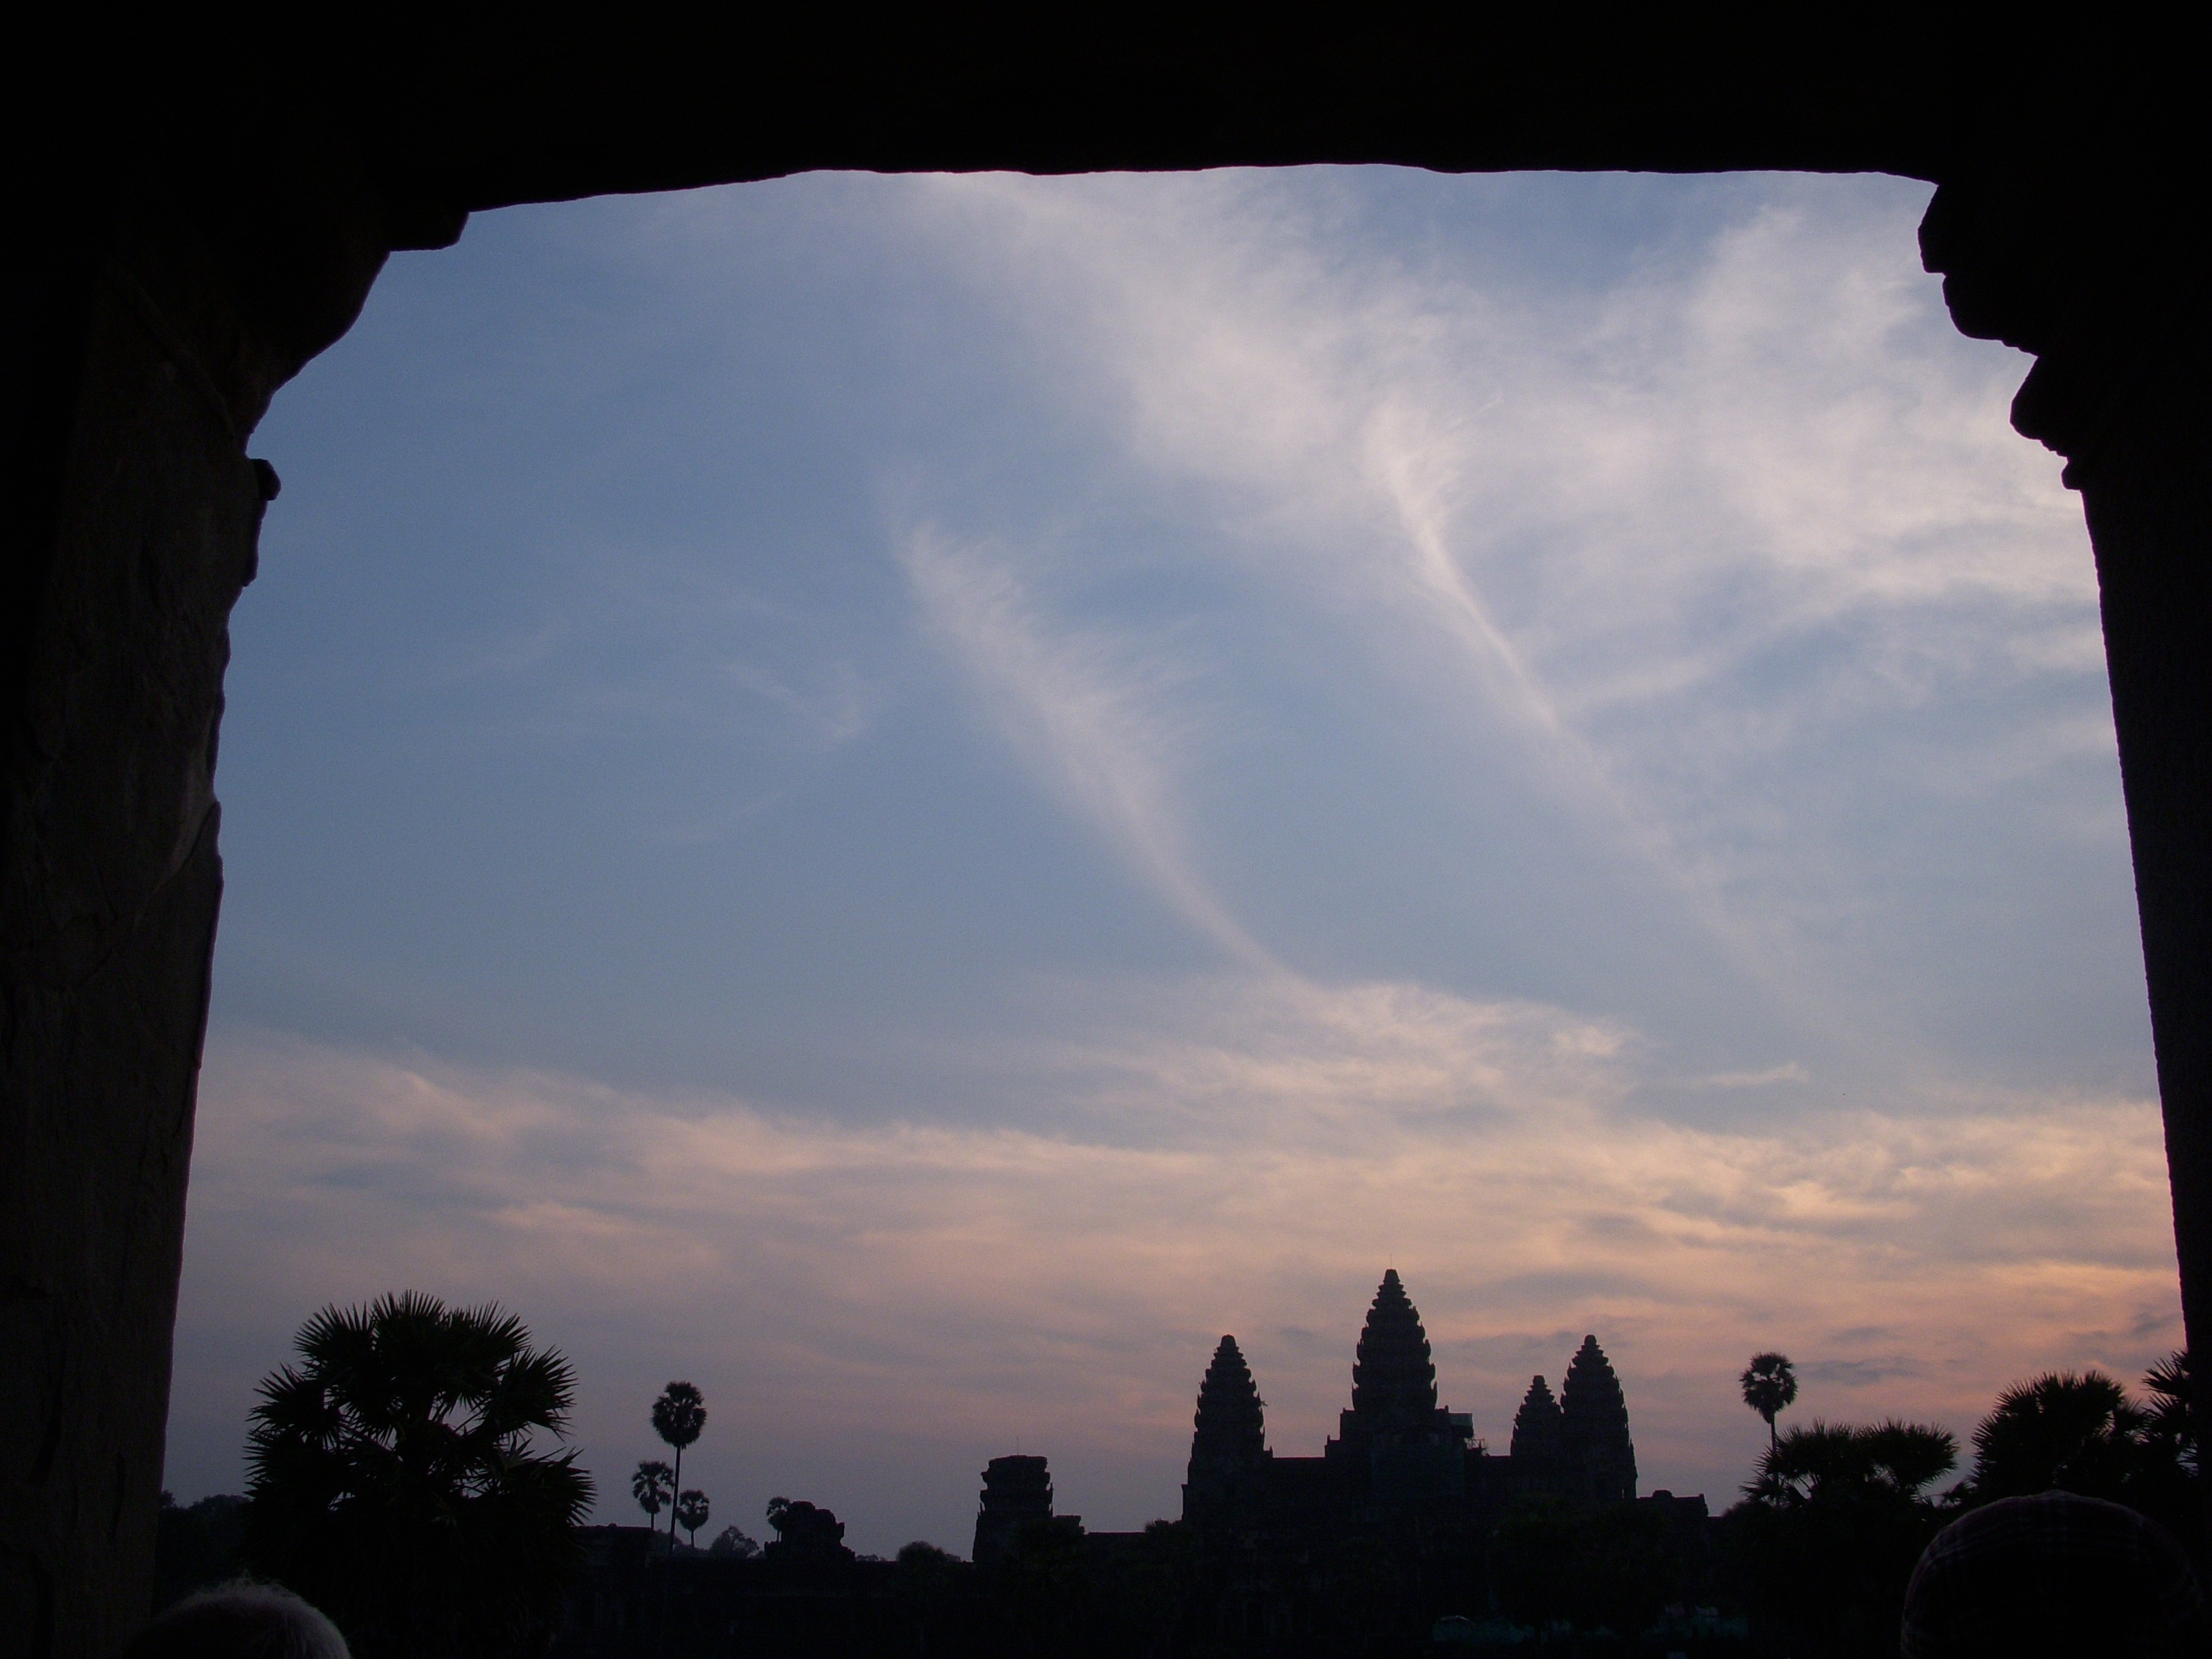
nature, horizon, silhouette, cloud, sky, sun, sunset, skyline, sunlight, morning, view, dawn, atmosphere, monument, dusk, environment, arch, evening, reflection, tranquil, scenic, weather, asia, ancient, darkness, cloudscape, outdoors, clouds, ruins, cambodia, meteorology, ankor wat, meteorological phenomenon